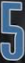
Number: 5